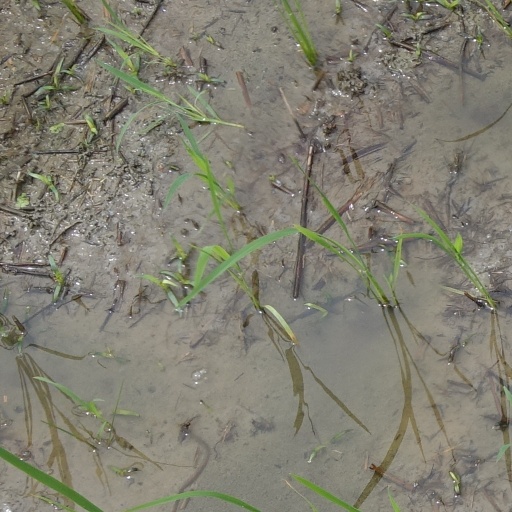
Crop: rice